Samoa flying fox

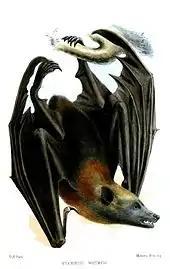

The Samoa flying fox or Samoan flying fox (Pteropus samoensis) is a species of flying fox in the family Pteropodidae. It is found in American Samoa, Fiji, and Samoa (where it is known as "pe'a" and "pe'a vao"). Its natural habitat is subtropical or tropical dry forests.